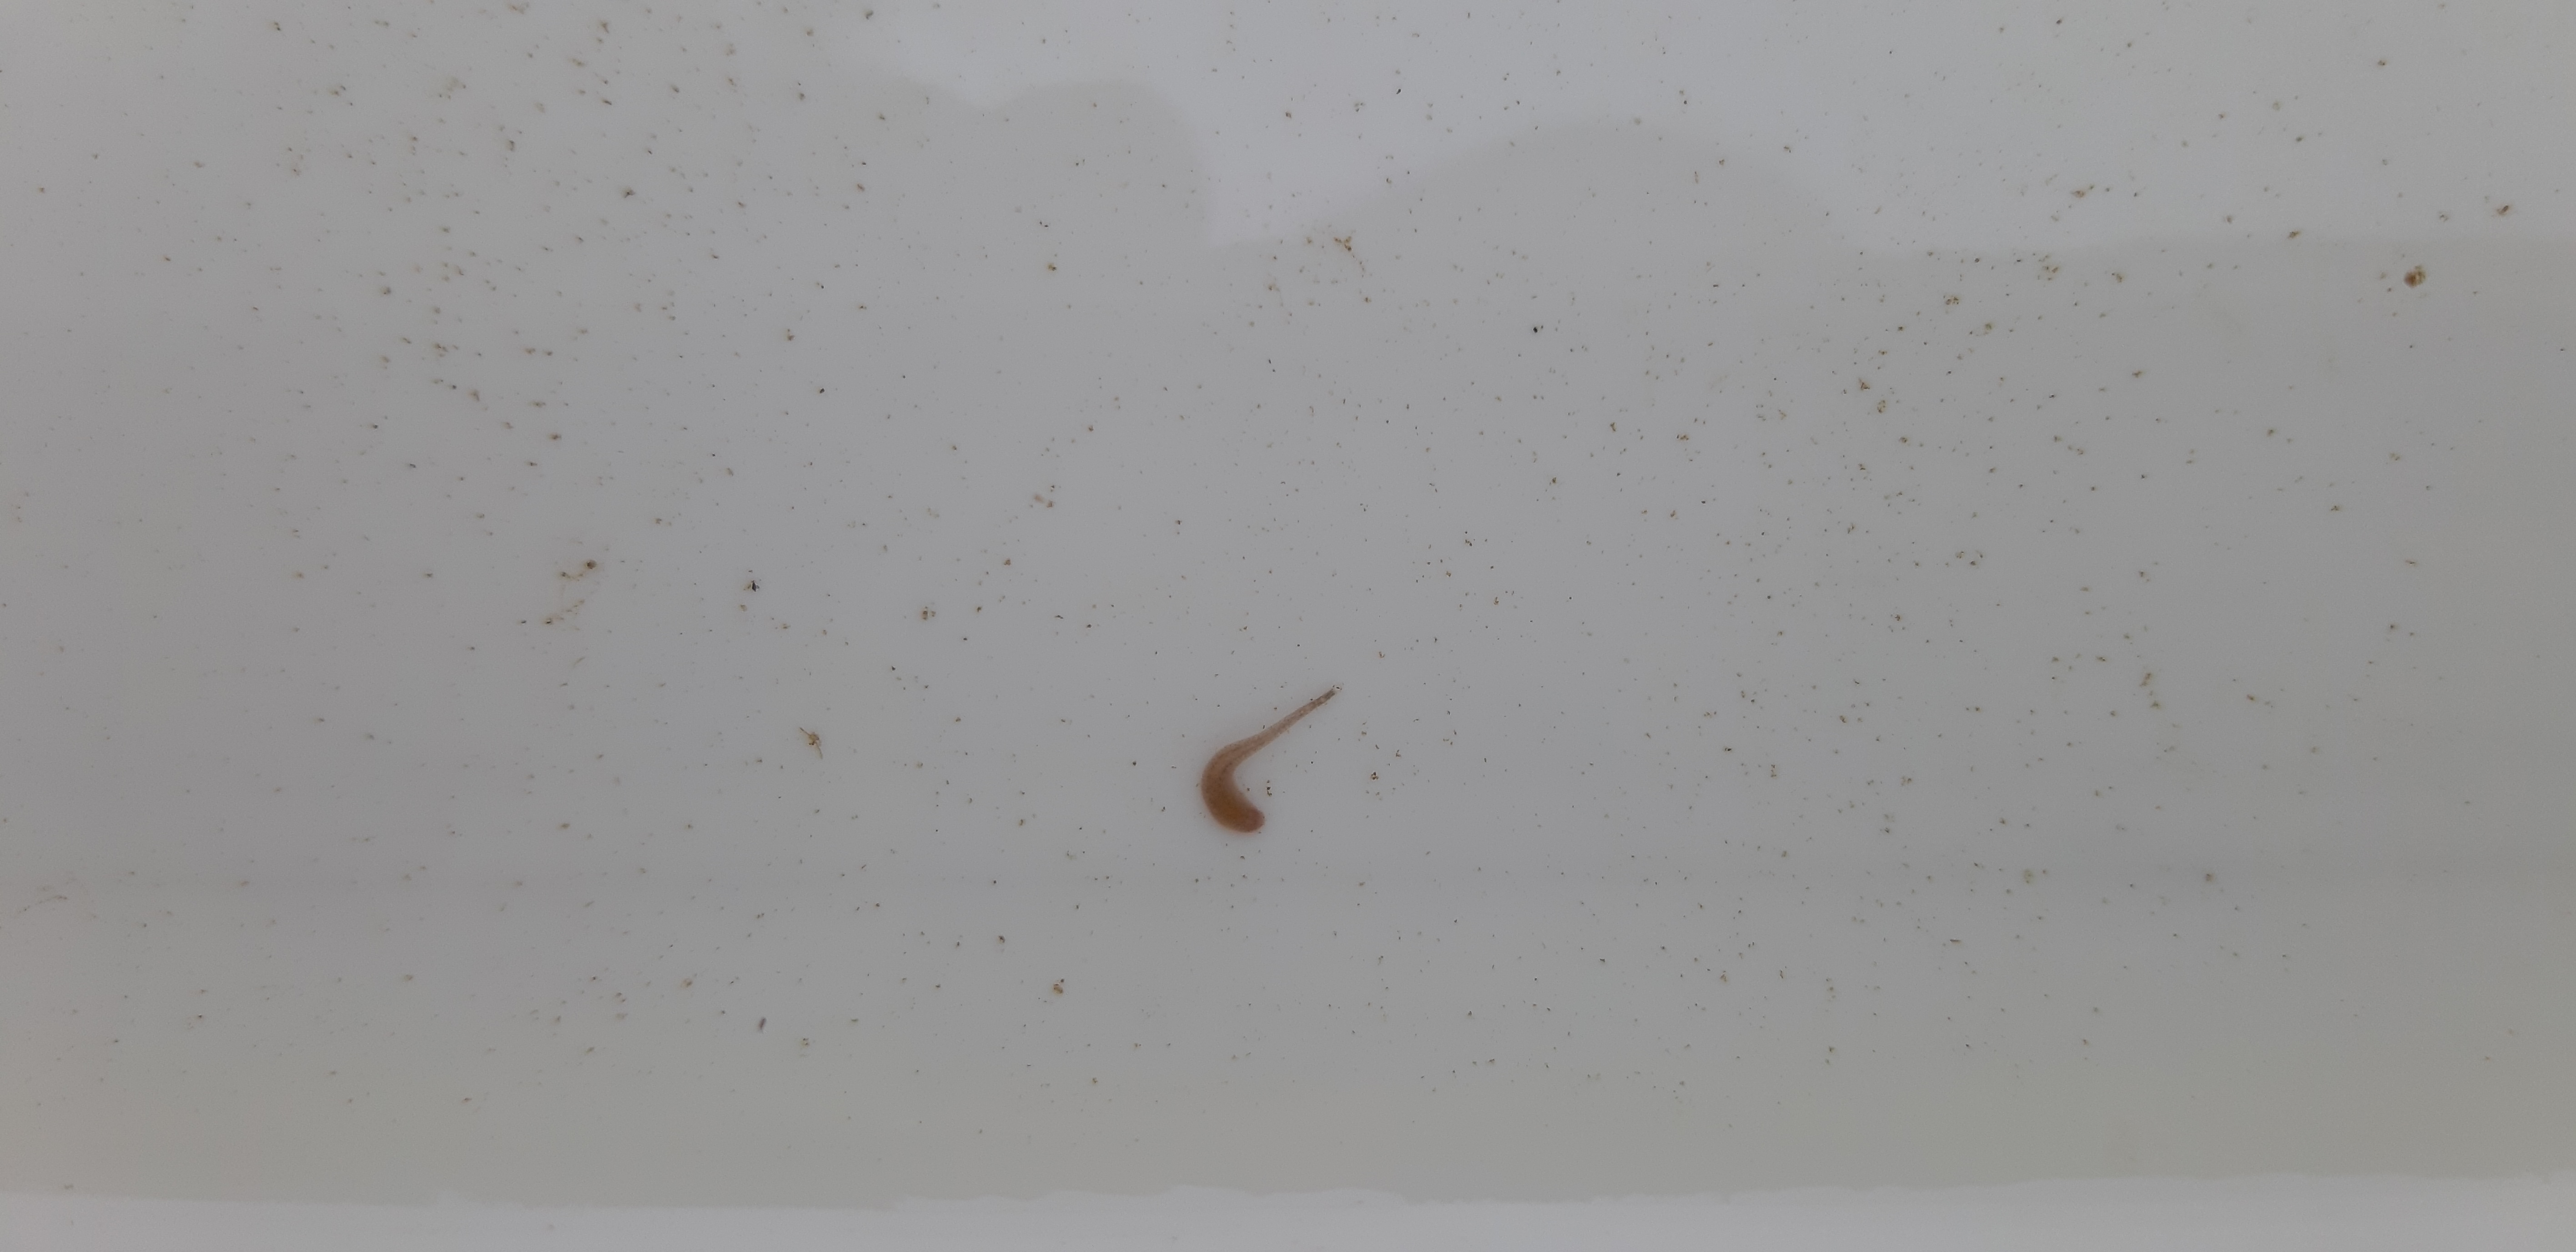
Macroinvertebrate group: leeches